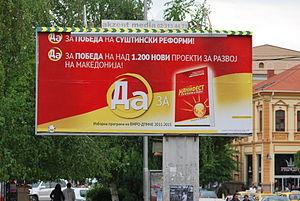
La politique en République de Macédoine du Nord a lieu dans le cadre d'une république démocratique représentative parlementaire, où le Président de la République de Macédoine du Nord est le chef de l'État. Le pouvoir exécutif est entre les mains du président de la République et du gouvernement, dirigé par le Président du gouvernement. Le pouvoir législatif est exercé par un parlement monocaméral, l'Assemblée de Macédoine du Nord, et le pouvoir judiciaire est détenu par des juges élus par l'Assemblée.
La Macédoine du Nord, en forme longue la république de Macédoine du Nord, est un pays d'Europe du Sud situé dans la péninsule des Balkans.